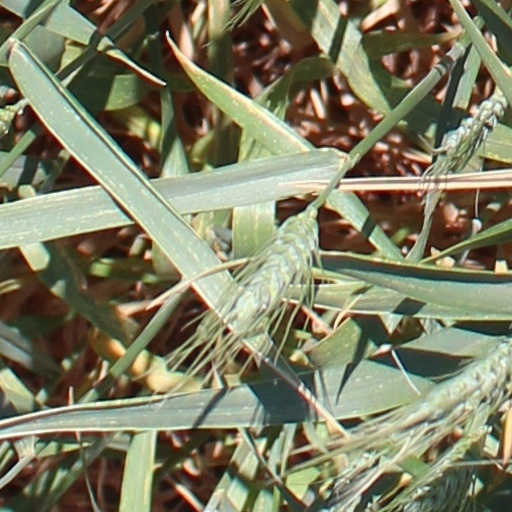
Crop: wheat